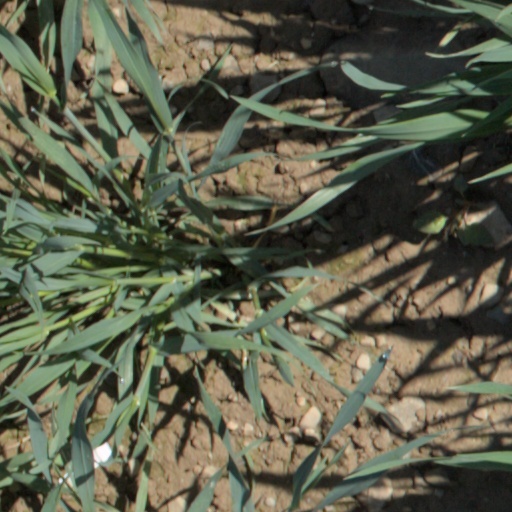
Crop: wheat